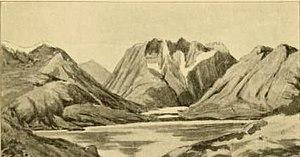
Le lac d'Amitsuarssuk, domaine de Foss, Vatnahverfi.
Vatnahverfi, actuellement connue sous les noms de Tasikuluulik ou Qeqertaasaq en langue groenlandaise, est une ancienne colonie viking située dans l'Établissement de l'Est. Le nom de Vatnahverfi peut être approximativement traduit par « District des lacs ».